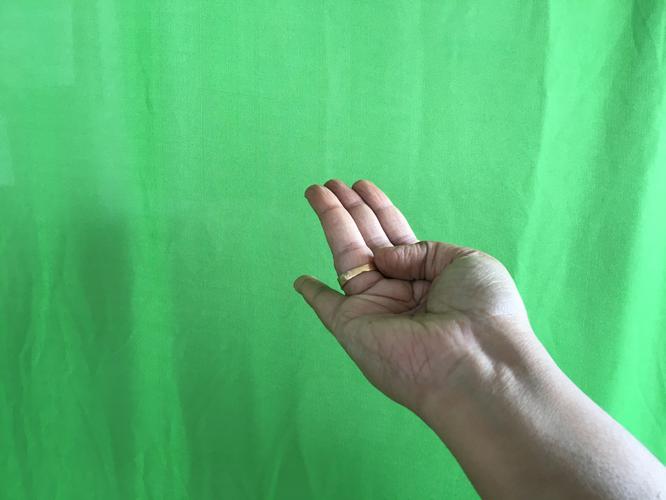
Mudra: Chaturam
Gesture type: single_hand